Ghadir Bridge

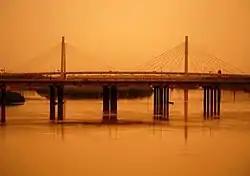

Ghadir Bridge is a bridge over the Zayanderud in Districts 4 and 6 of Isfahan. The bridge was completed in 2000.